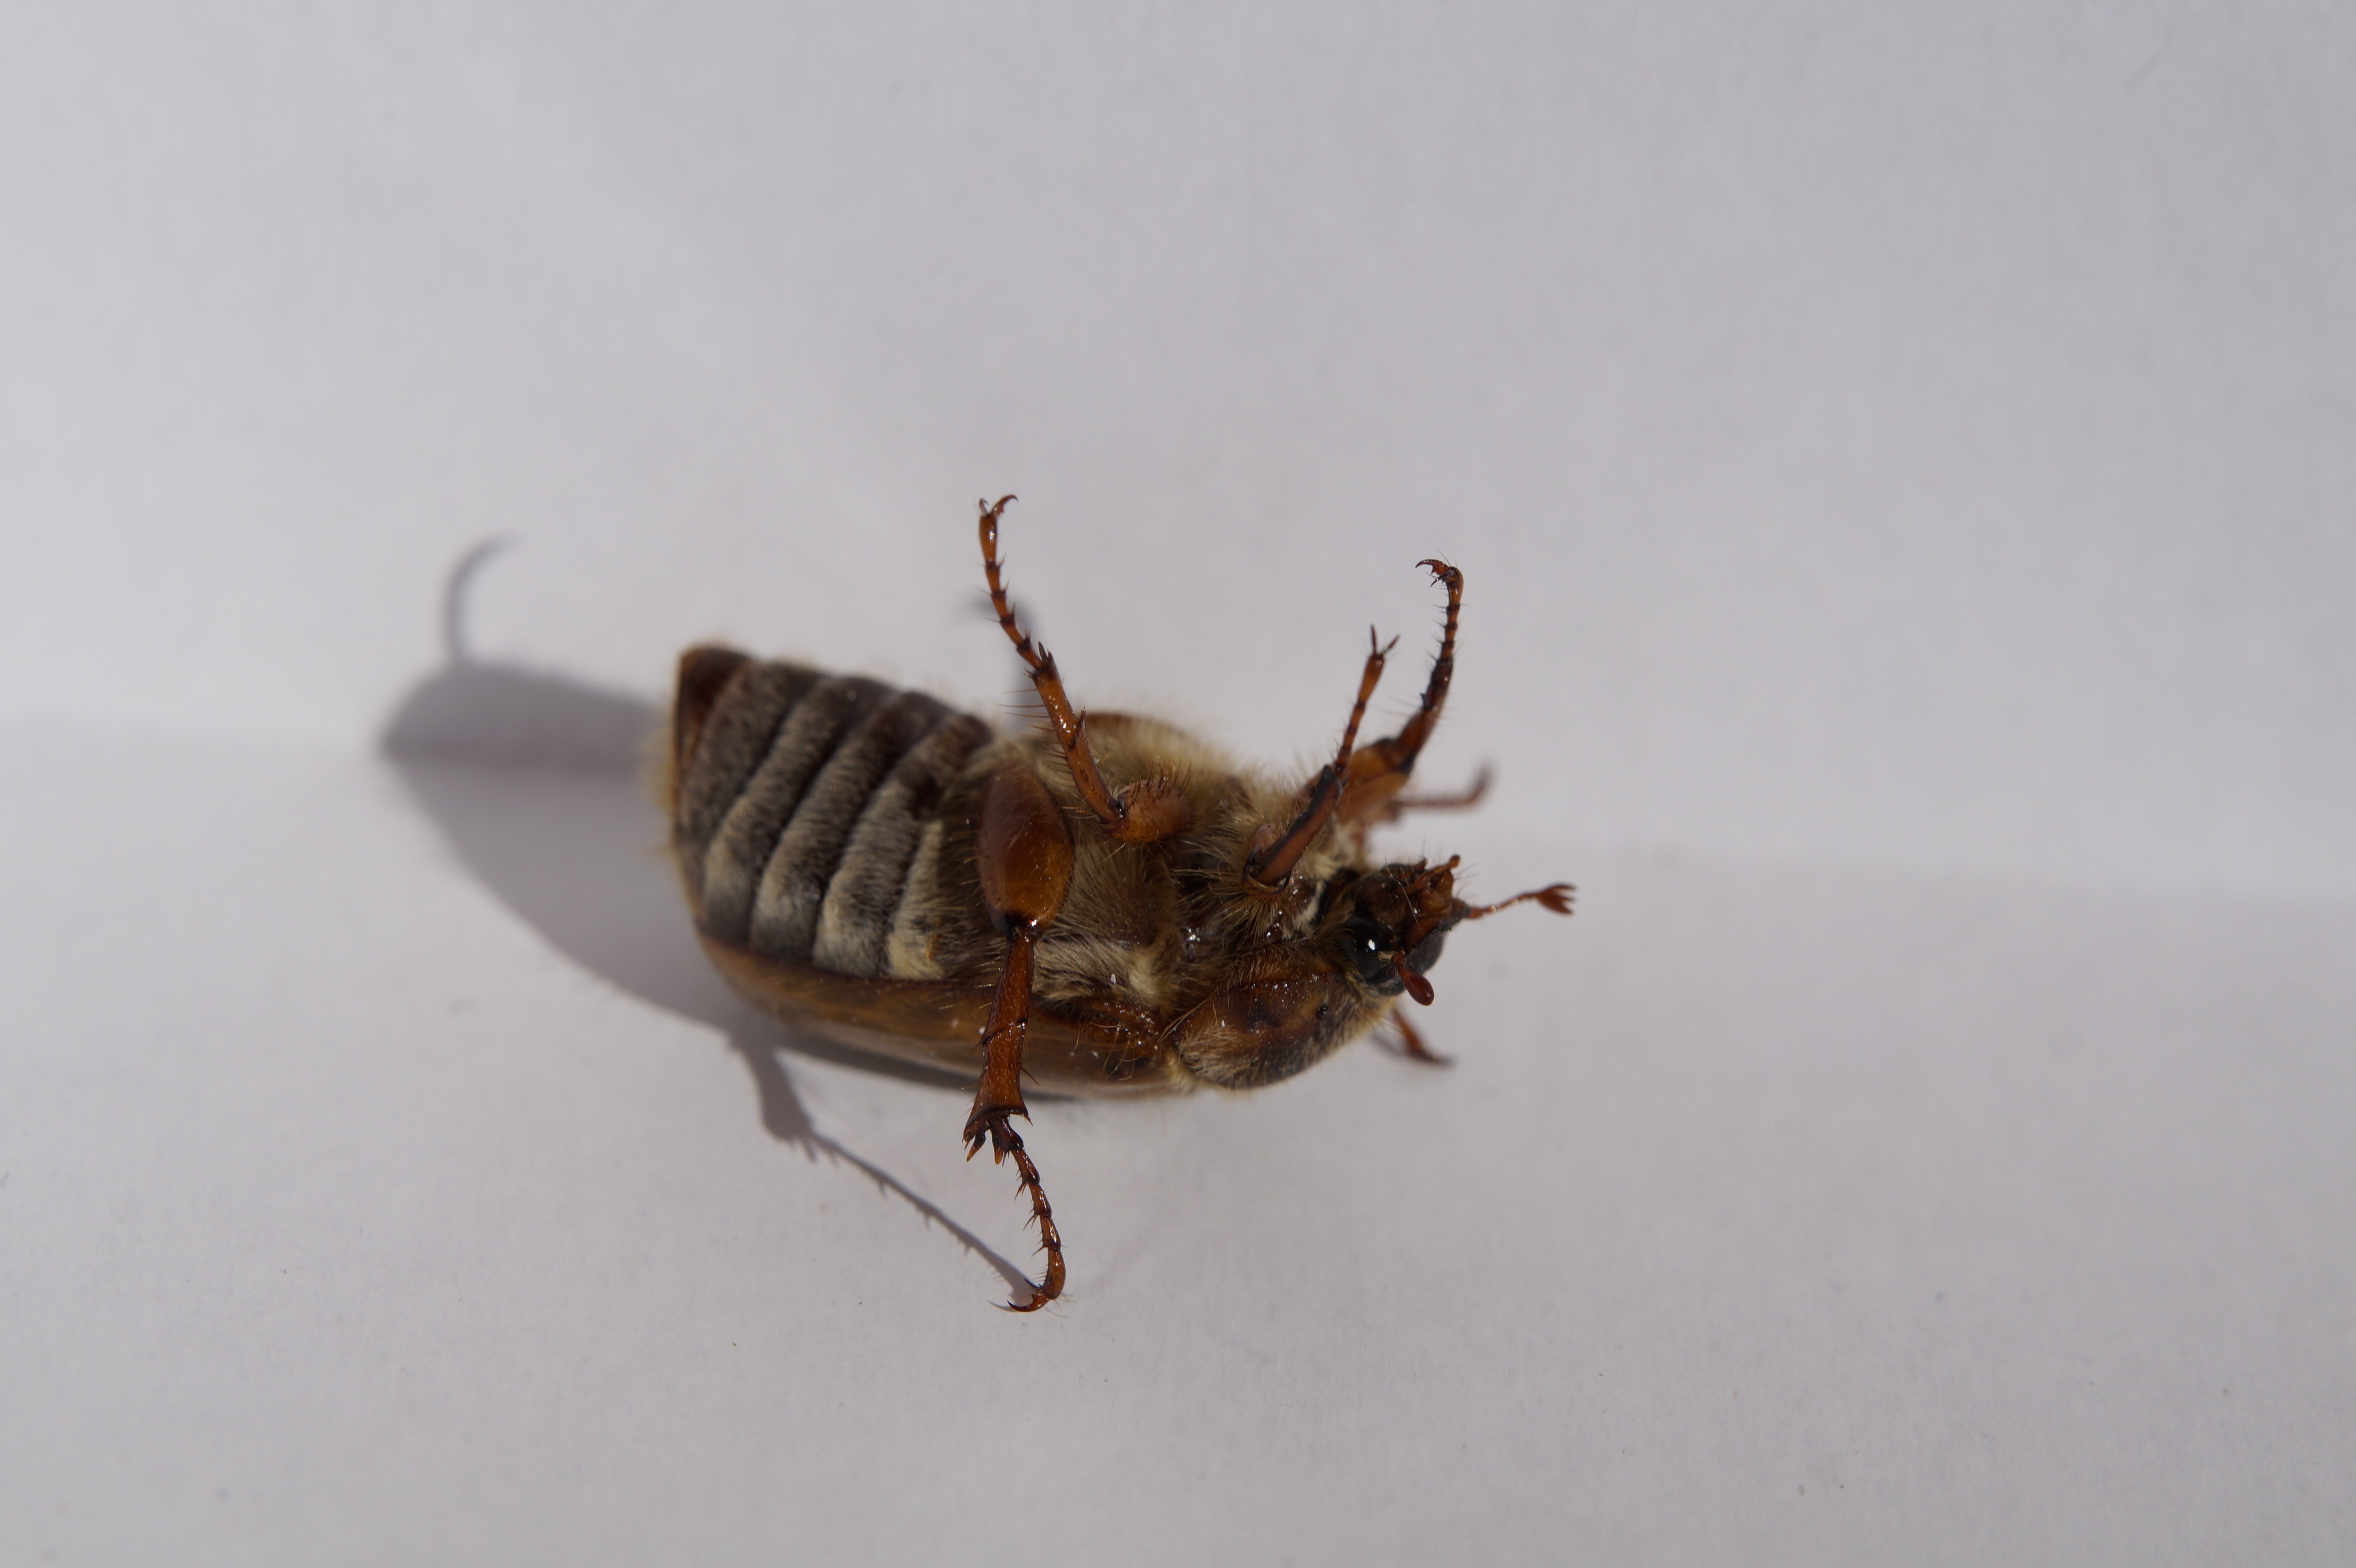
insect, fauna, invertebrate, close up, move, pest, beetle, chafer, macro photography, arthropod, krabbeltier, struggle, fell down, fidget